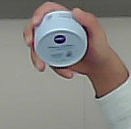
Product: nivea_baby